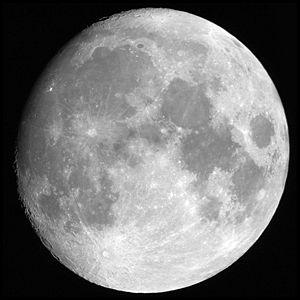
SMART-1
Månen, optaget med en 8" amatørkikkert
SMART-1 var ESAs første månesonde, hvis primære formål var at afprøve diverse teknologier: